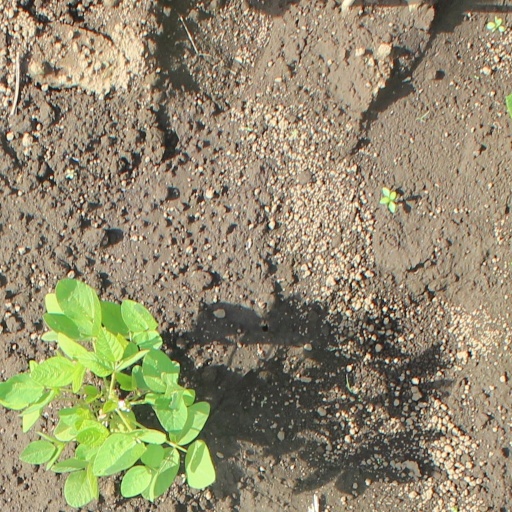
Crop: soybean